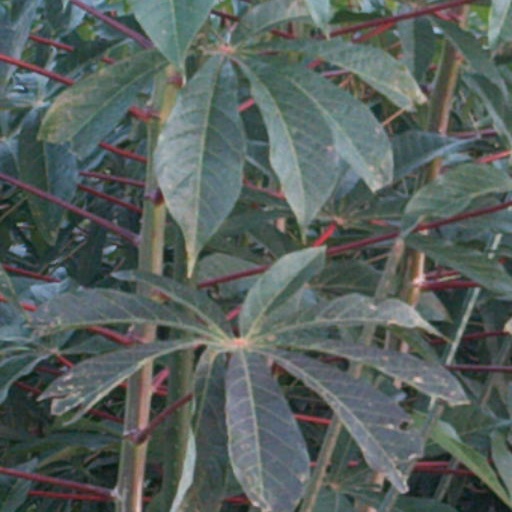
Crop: cassava